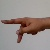
The image shows a hand gesture representing the letter 'P' in Indian Sign Language.